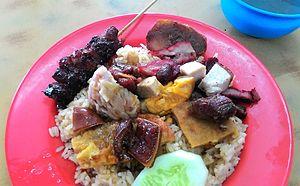
Le nasi campur est un plat de nasi putih accompagné d'autres plats en petites portions, tels que de la viande, des légumes, des arachides, des œufs et des krupuk, dont la variété change en fonction des endroits et des vendeurs. C'est un plat principal très populaire en Asie du Sud-Est, et spécialement en Indonésie, Malaisie, Singapour, Brunei, et le sud de la Thaïlande, ainsi qu'aux Pays-Bas par son lien colonial avec l'Indonésie. Un plat similaire, appelé chanpurū, existe à Okinawa.